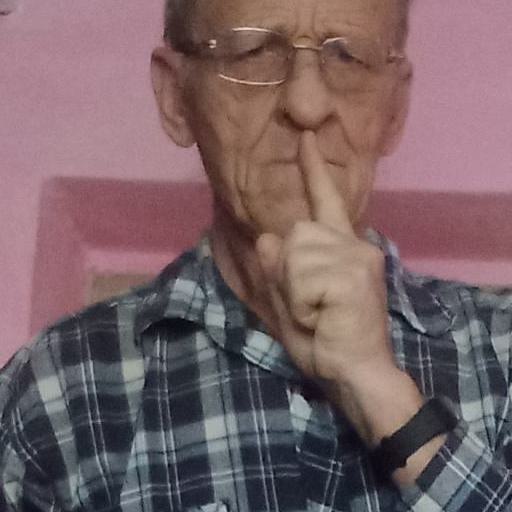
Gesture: mute